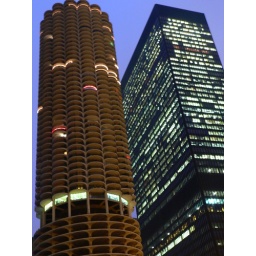
Night shot of a tower of Marina City and a surrounding building in Chicago